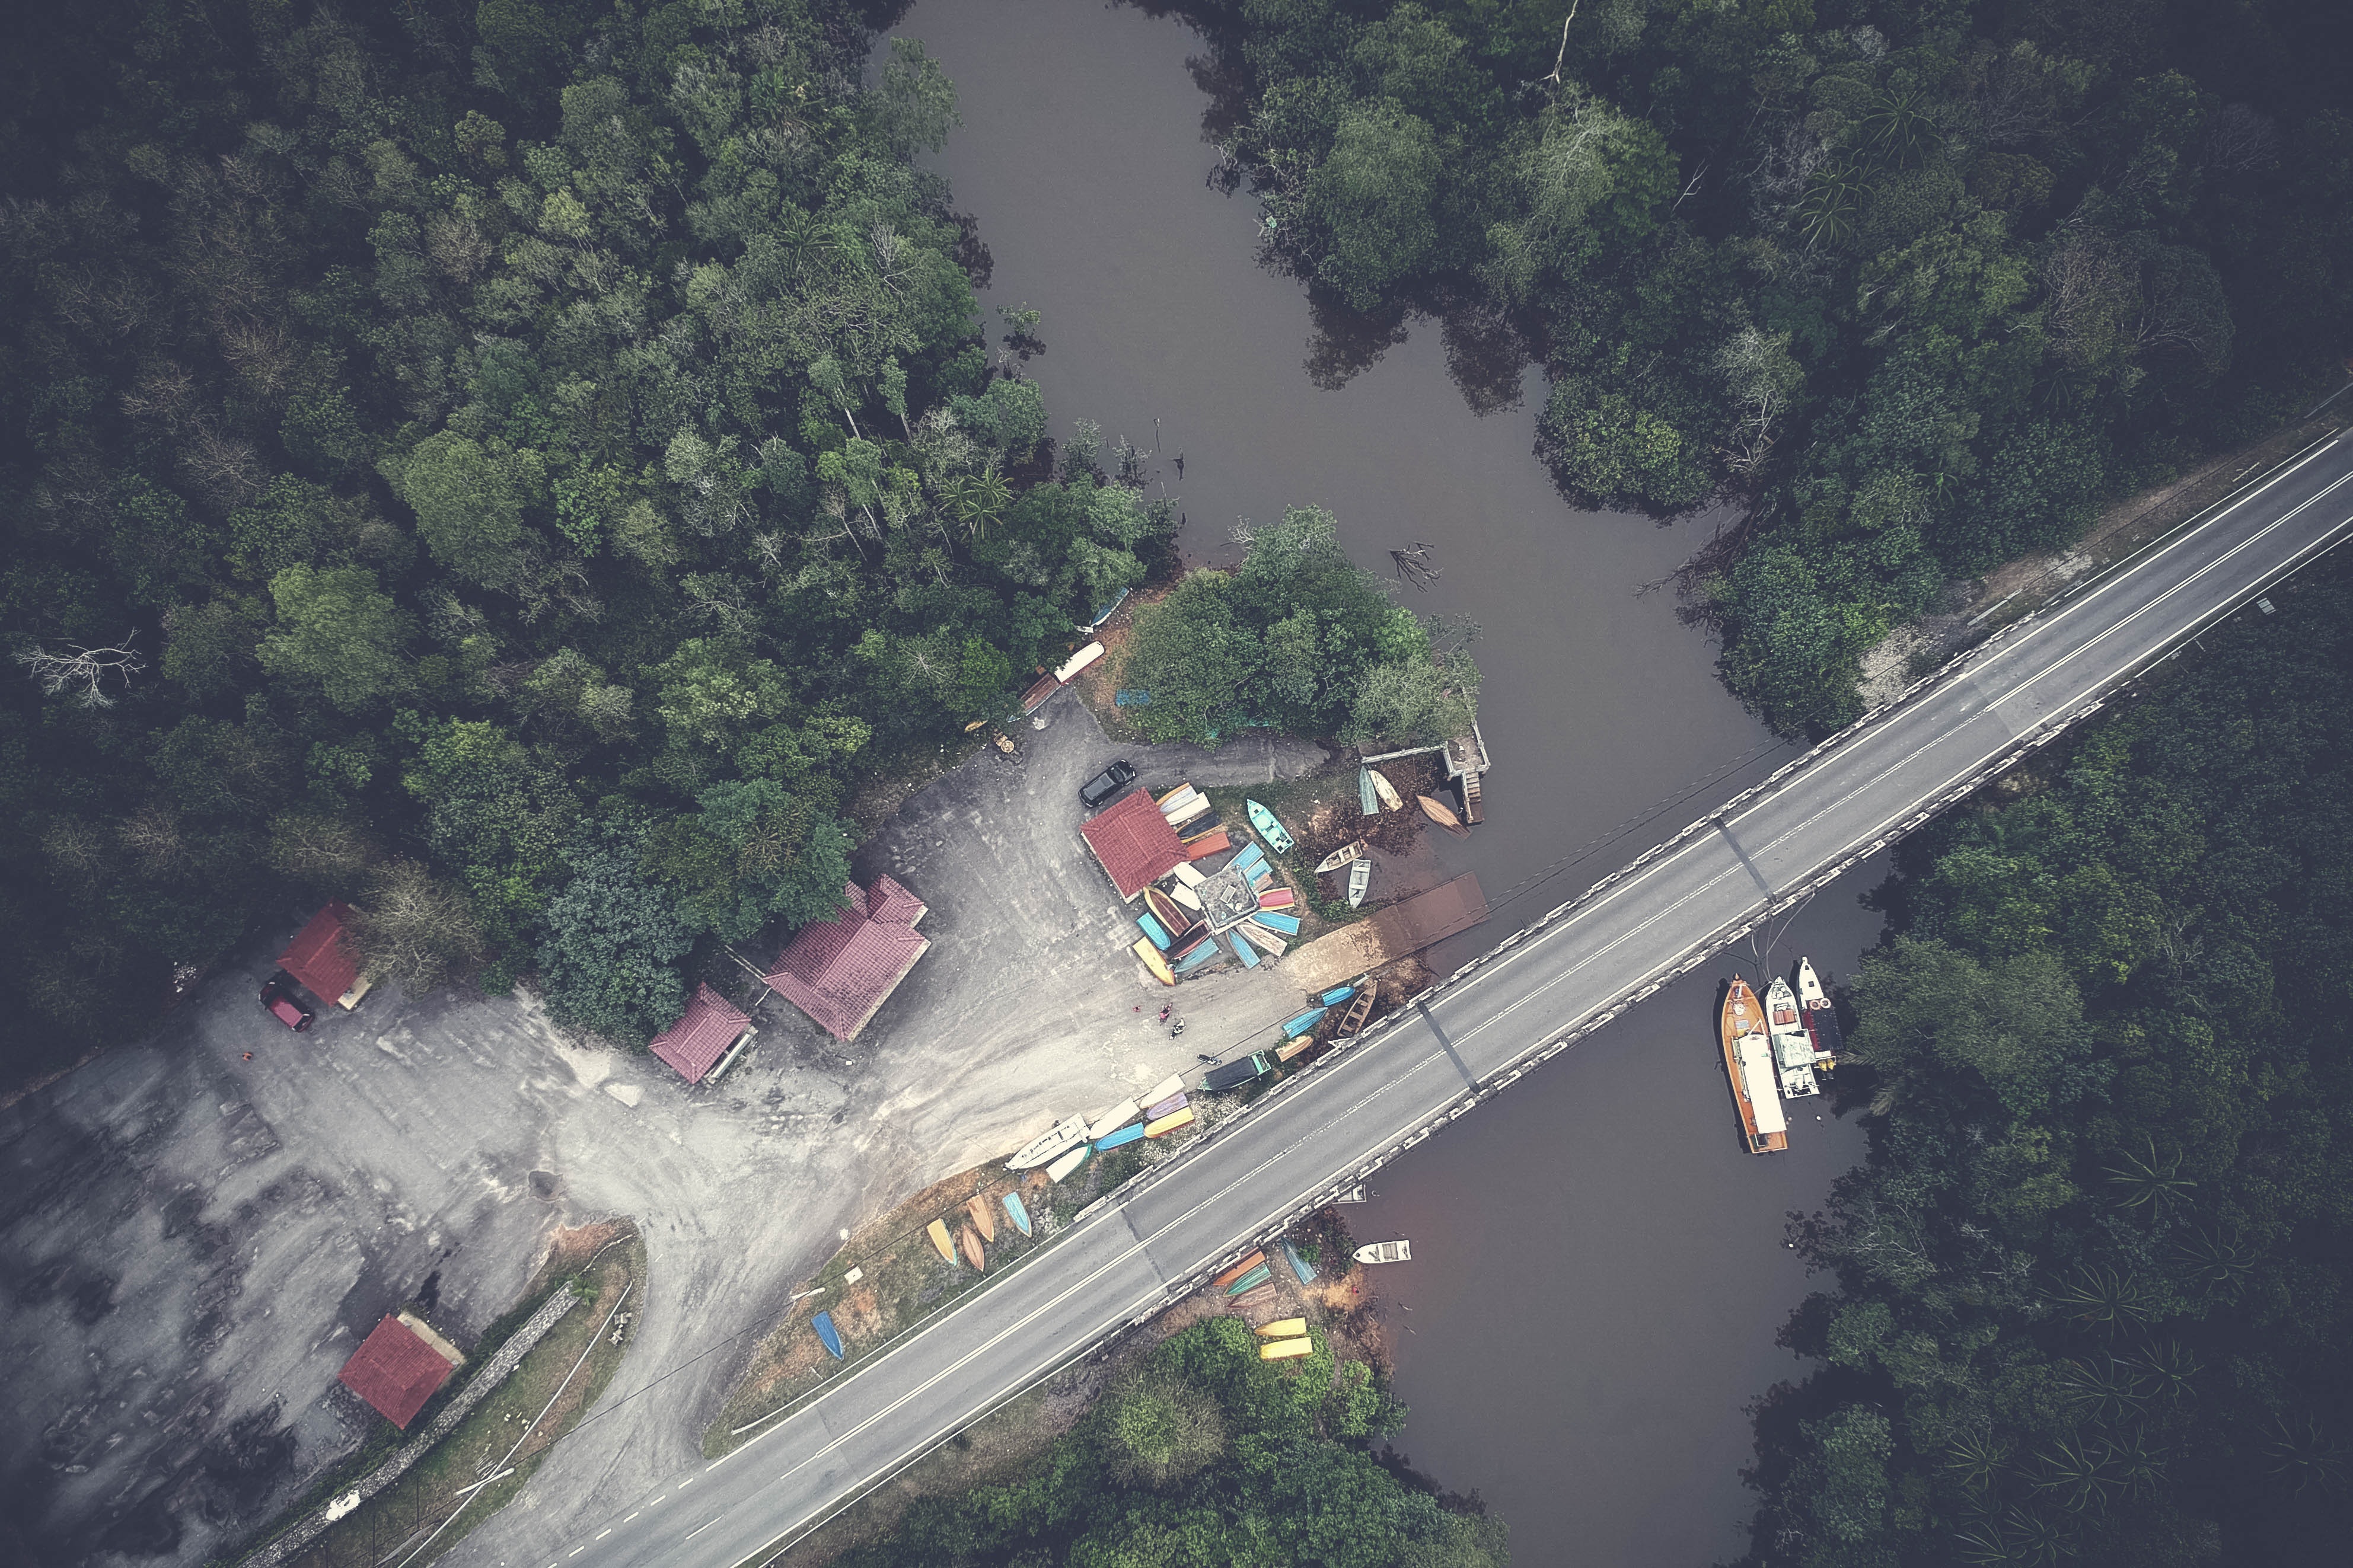
aerial photography, bird's eye view, photography, landscape, thoroughfare, geological phenomenon, road